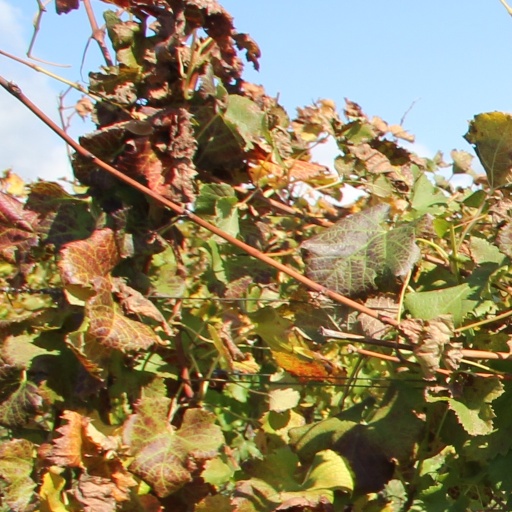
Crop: grape